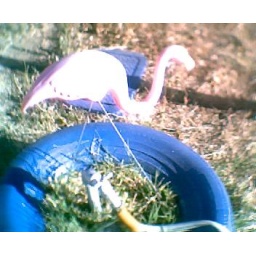
A flamingo interested in the water faucet